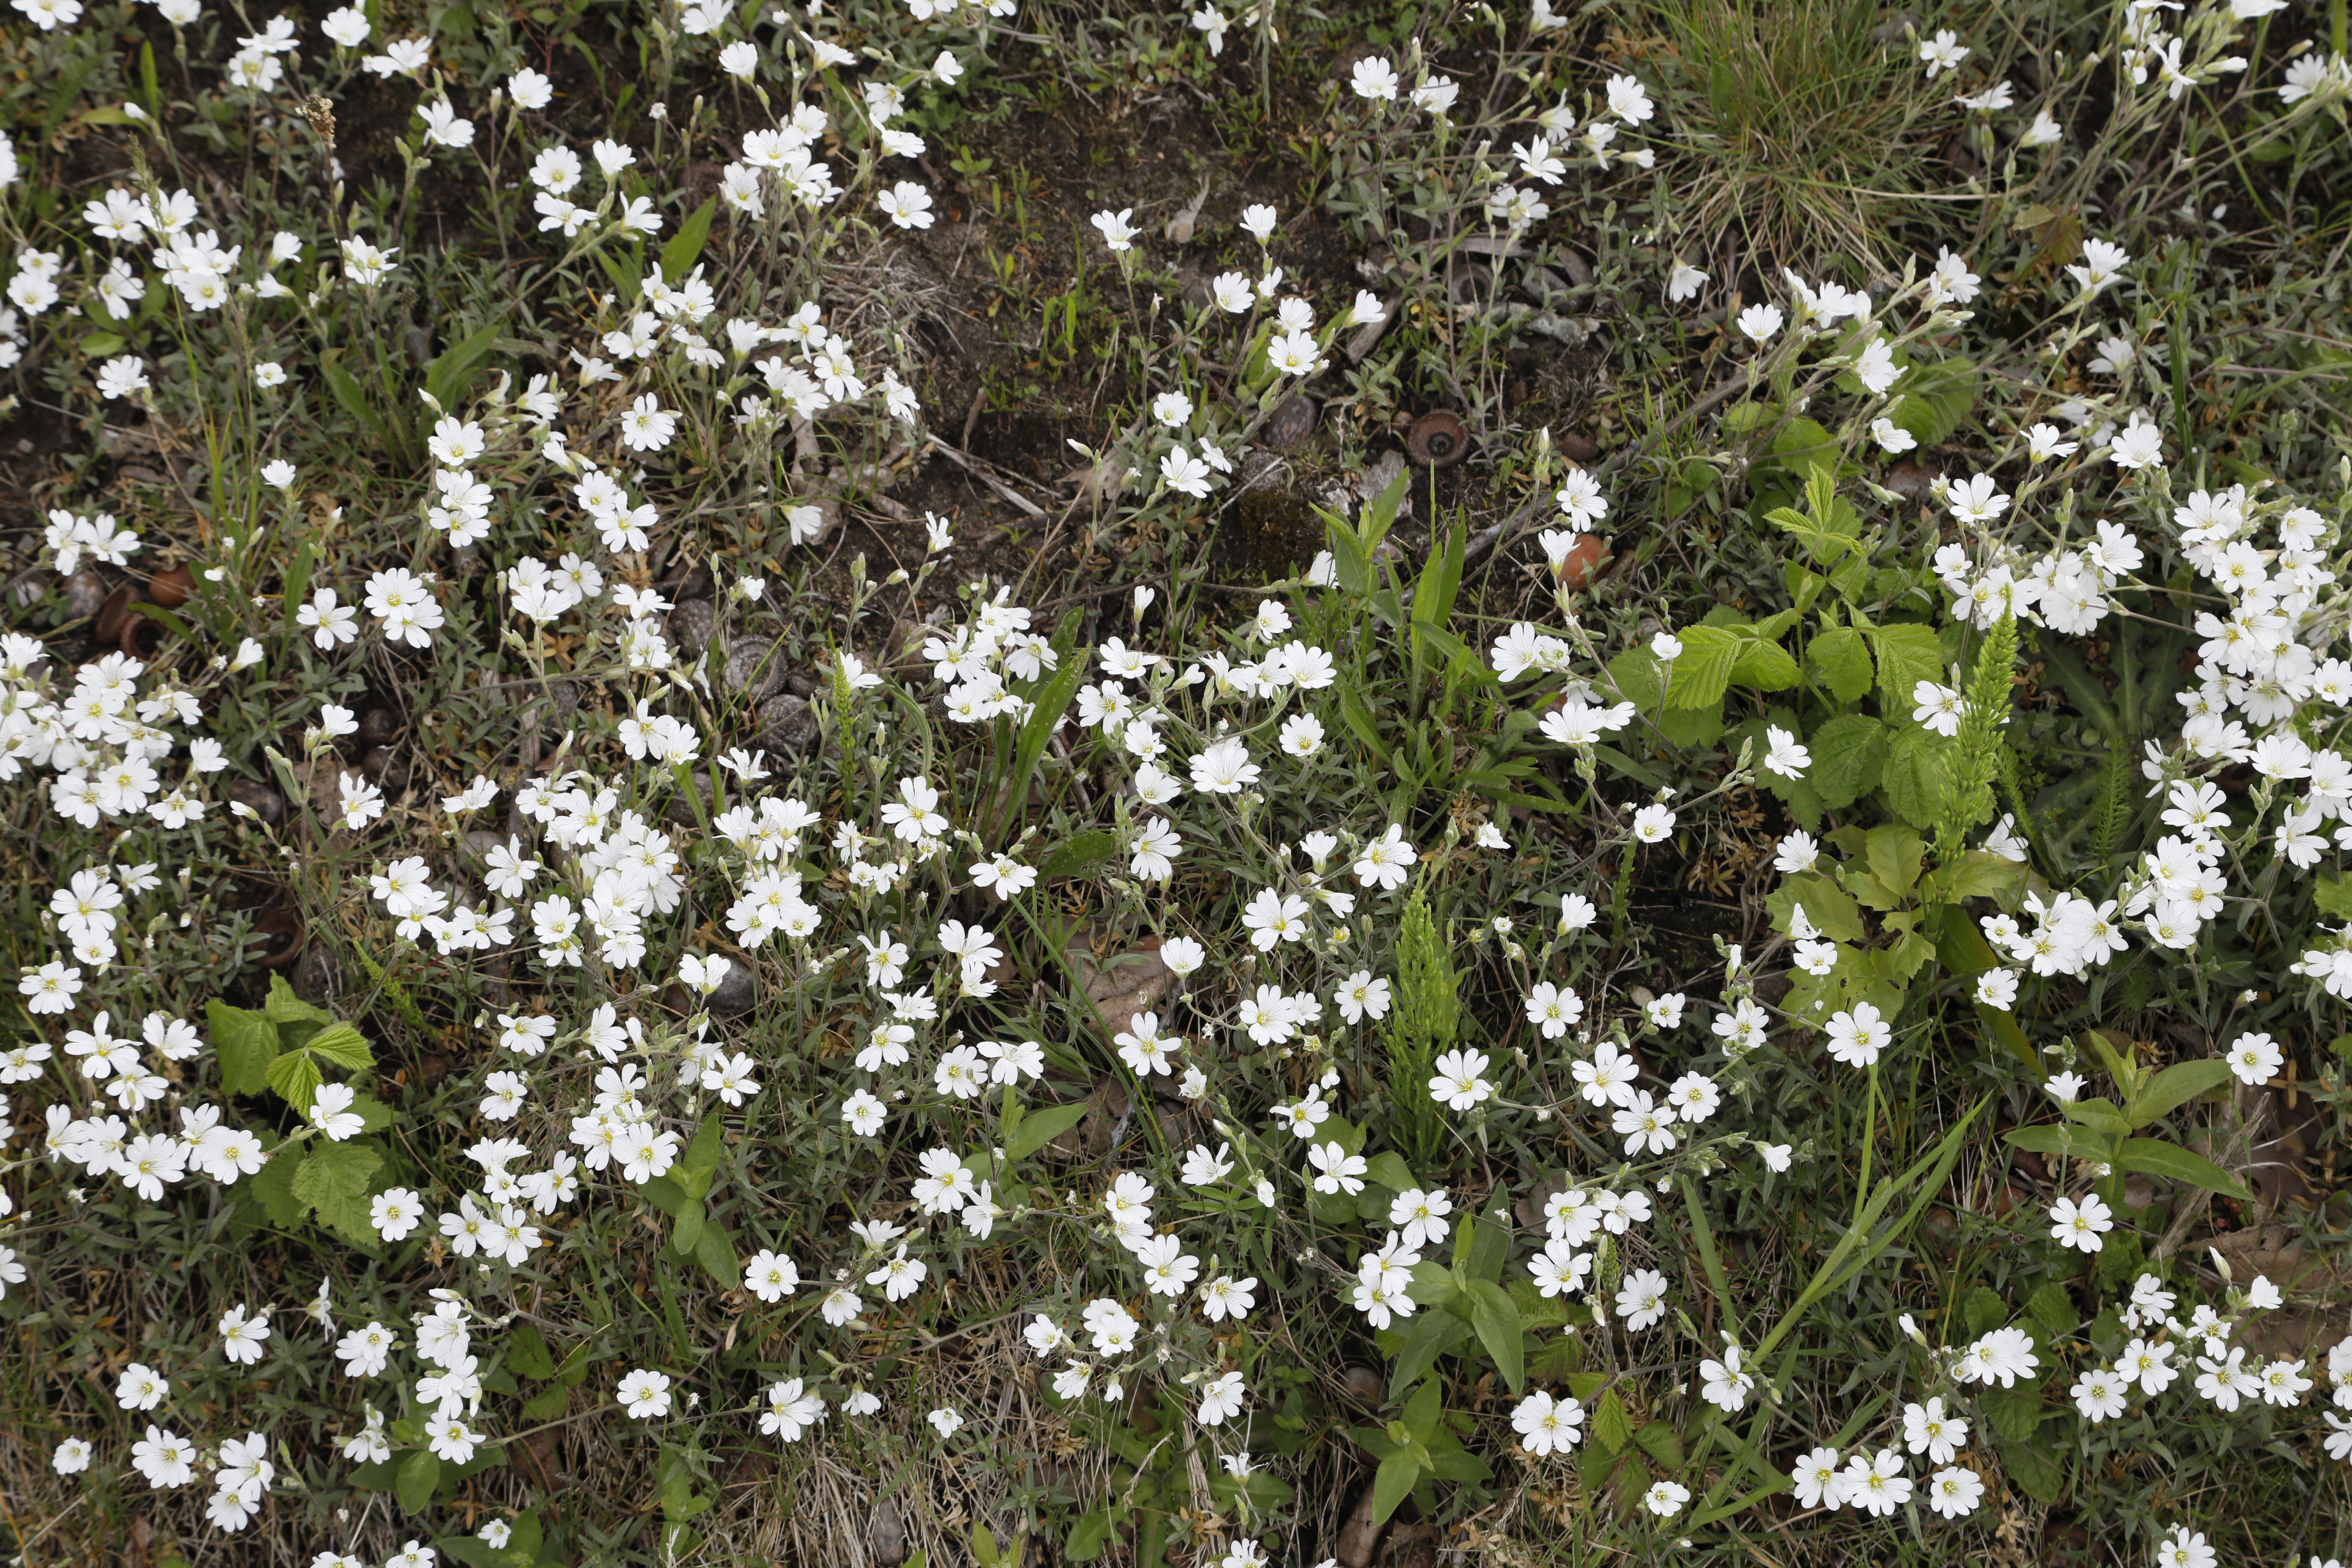
Plant species: Cerastium arvense